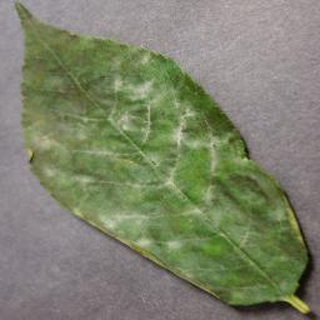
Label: cherry_powdery_mildew